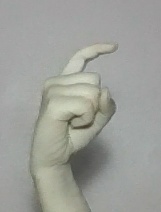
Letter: ra